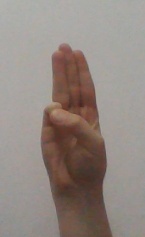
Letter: thaa